Jérémy Gavanon

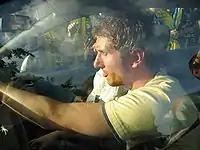
Gavanon in 2007

Jérémy Gavanon (born 20 September 1983) is a French former professional footballer who played as a goalkeeper. An Olympique de Marseille youth product, he made his professional debut with the club in 2002. Following a loan at Clermont Foot and a three-year stint with FC Sochaux in which he rarely featured, Gavanon went on to make 142 league appearances for AS Cannes in five years.